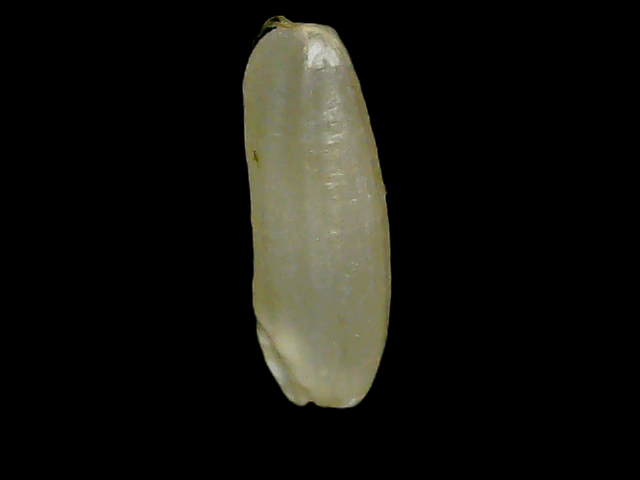
Rice variety: Binadhan21